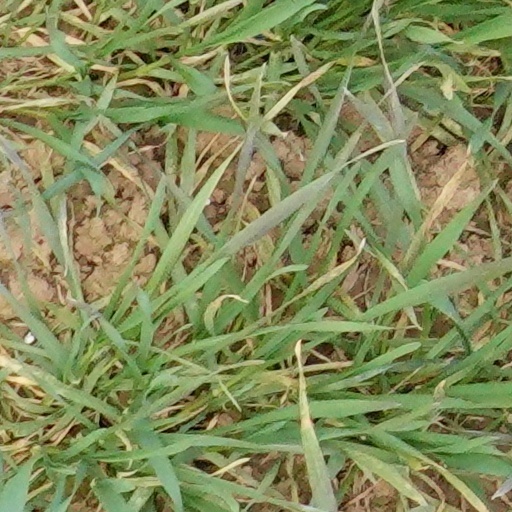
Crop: wheat